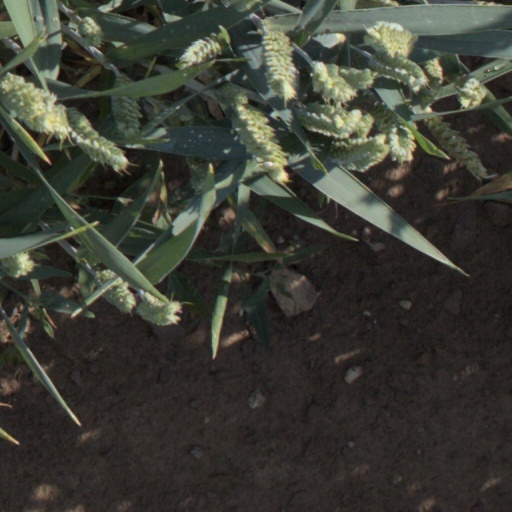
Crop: wheat